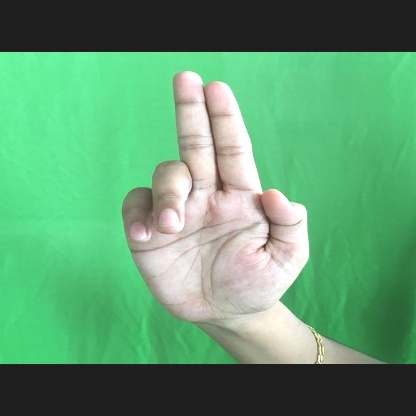
Mudra: Ardhapathaka